Kolkata

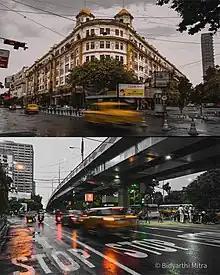
Park Street, one of the posh areas in Kolkata

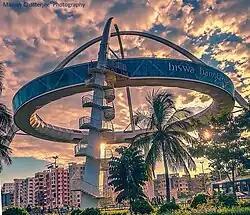
Biswa Bangla Gate in New Town, Kolkata

By the 1850s, Calcutta had two areas: White Town, which was primarily British and centred on Chowringhee and Dalhousie Square; and Black Town, mainly Indian and centred on North Calcutta. The city underwent rapid industrial growth starting in the early 1850s, especially in the textile and jute industries; this encouraged British companies to massively invest in infrastructure projects, which included telegraph connections and . The coalescence of British and Indian culture resulted in the emergence of a new "babu" class of urbane Indians, whose members were often bureaucrats, professionals, newspaper readers, and Anglophiles; they usually belonged to upper-caste Hindu communities. In the 19th century, the Bengal Renaissance brought about an increased sociocultural sophistication among city denizens. In 1883, Calcutta was host to the first national conference of the Indian National Association, which was the first avowed nationalist organisation in India.